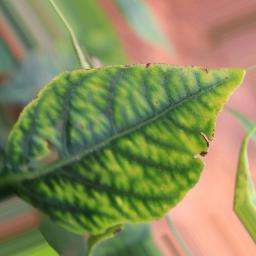
Label: nutritional